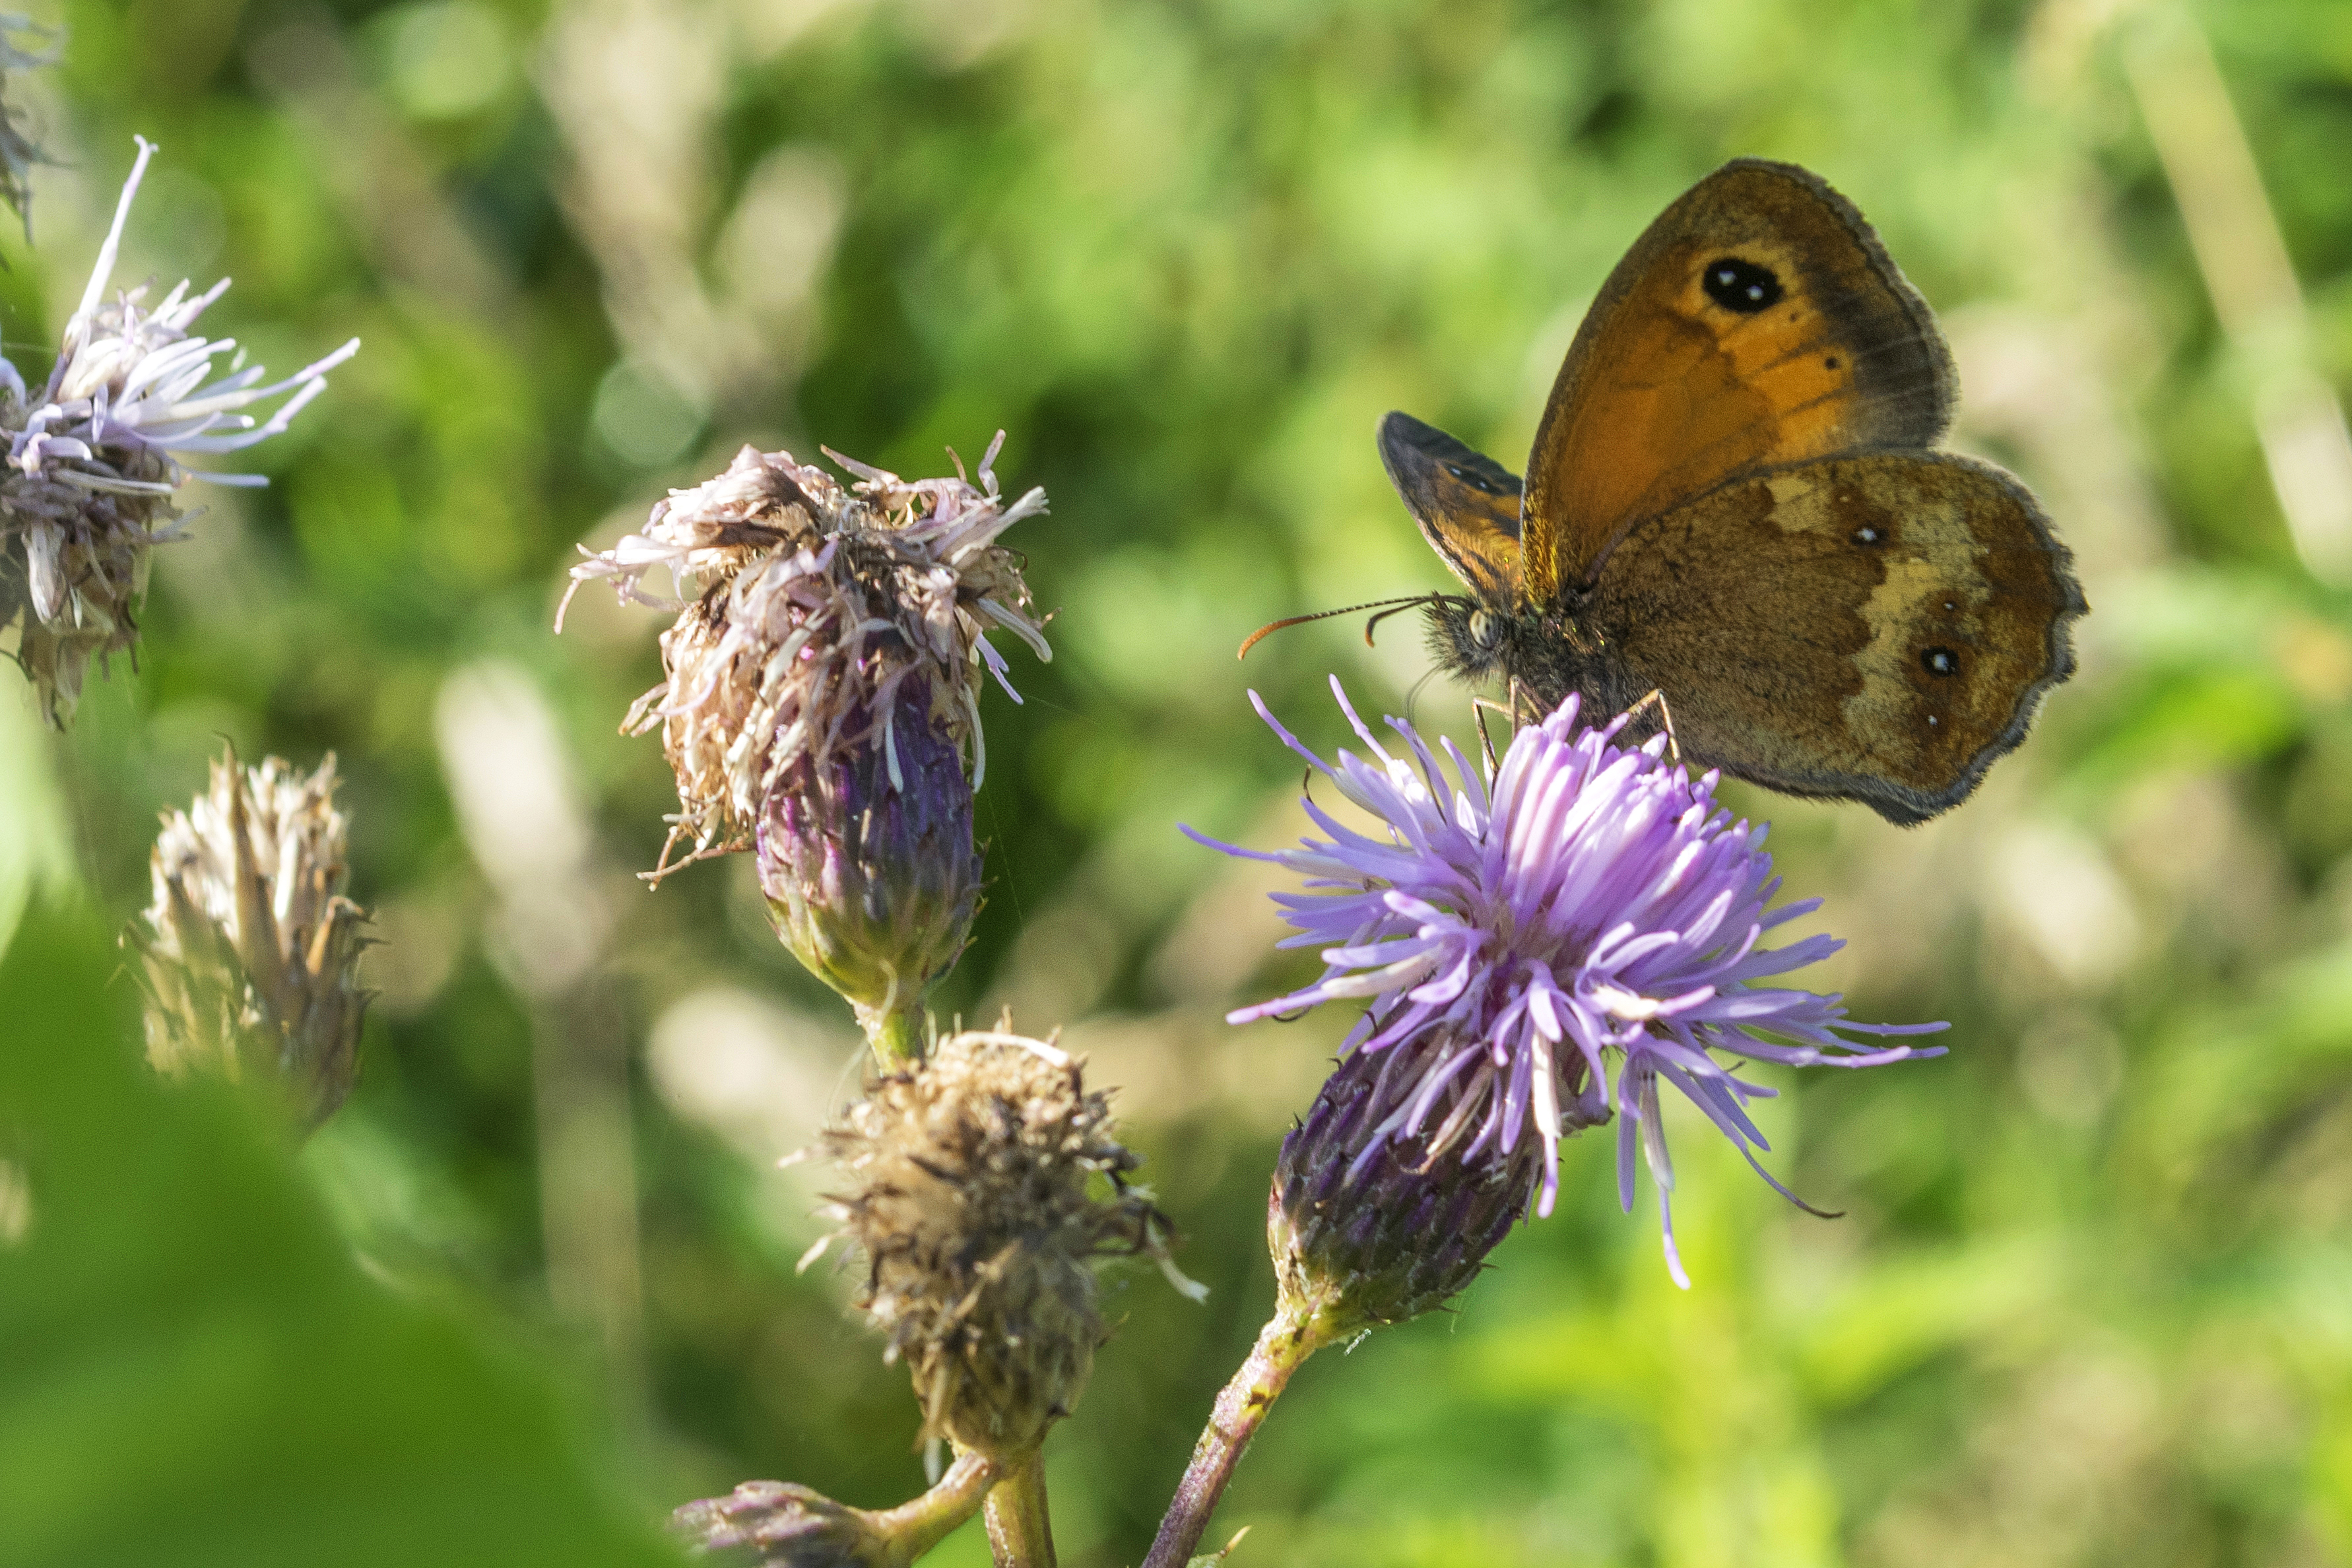
nature, grass, outdoor, plant, photography, meadow, prairie, flower, wildlife, insect, botany, nikon, butterfly, flora, fauna, invertebrate, wildflower, close up, nederland, netherlands, bee, outdoorphotography, thistle, insects, depthoffield, nectar, gatekeeper, paulvandevelde, pdvandevelde, padagudaloma, natuurfotografie, naturephotographer, nederlandinfotos, oranjezandoogje, pyroniatithonus, hedgebrown, tissle, distel, macro photography, honey bee, daisy family, pollinator, membrane winged insect, moths and butterflies